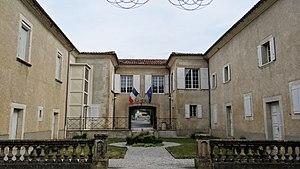
Dourgne - Mairie
Dourgne est une commune française située dans le département du Tarn en région Occitanie.